Carolingian art

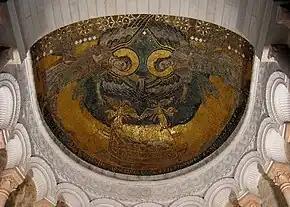
Mosaic of the Ark of the Covenant, Germigny-des-Prés, c. 806, but restored. The subject seems drawn from illuminated Jewish bibles, and relates to the Libri Carolini, possibly written by Theodulf, where the Ark is cited as divine approval of sacred images.

Luxury Carolingian manuscripts were intended to have treasure bindings—ornate covers in precious metal set with jewels around central carved ivory panels—sometimes these were donated some time after the manuscript itself was produced. Only a few such covers have survived intact, but many of the ivory panels survive detached, where the covers have been broken up for their materials. The subjects were often narrative religious scenes in vertical sections, largely derived from Late Antique paintings and carvings, as were those with more hieratic images derived from consular diptychs and other imperial art, such as the front and back covers of the Lorsch Gospels, which adapt a 6th-century Imperial triumph to the triumph of Christ and the Virgin.